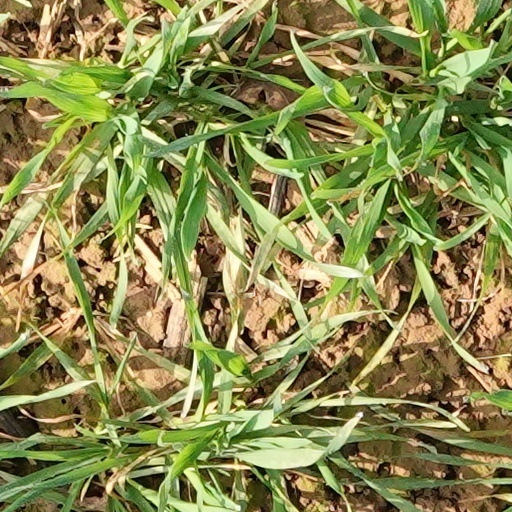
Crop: wheat